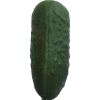
Label: Cucumber 1